Kragujevac

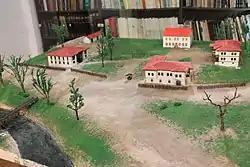
A scale model of royal complex founded by Miloš Obrenović

In spite of its newfound consolidation under Turkish rule, the town's location in strategic borderland between the Habsburg monarchy and the Ottoman Empire made it an area of frequent conflict in the modern era. During the Great Turkish War, the Austrians, under Louis of Baden, pushed the Turks far to the south of the city. Although this occupation was short-lived, it spelled an end to consolidated Ottoman rule in the region. Soon after, in 1718, Kragujevac became a part of the Habsburg Kingdom of Serbia following conquest by Prince Eugene of Savoy and the signing of Treaty of Passarowitz.